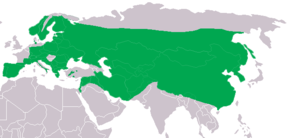
Stor hornugle
Udbredelsen af stor hornugle.
Udbredelsen af stor hornugle.
Stor hornugle har en længde på 60-75 centimeter og et vingefang på 160-188 centimeter.